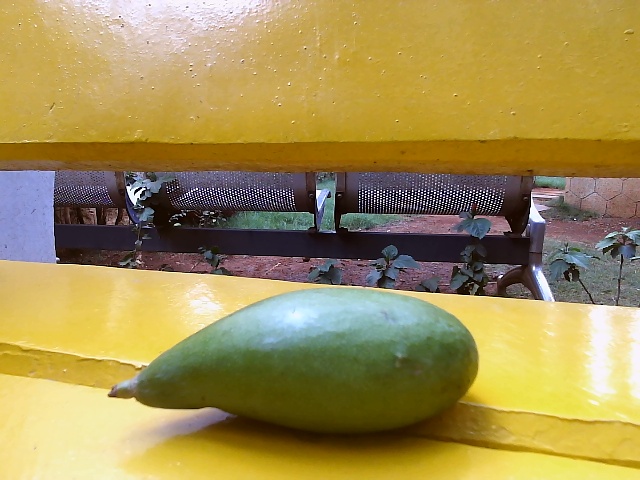
Label: Raw_Mango